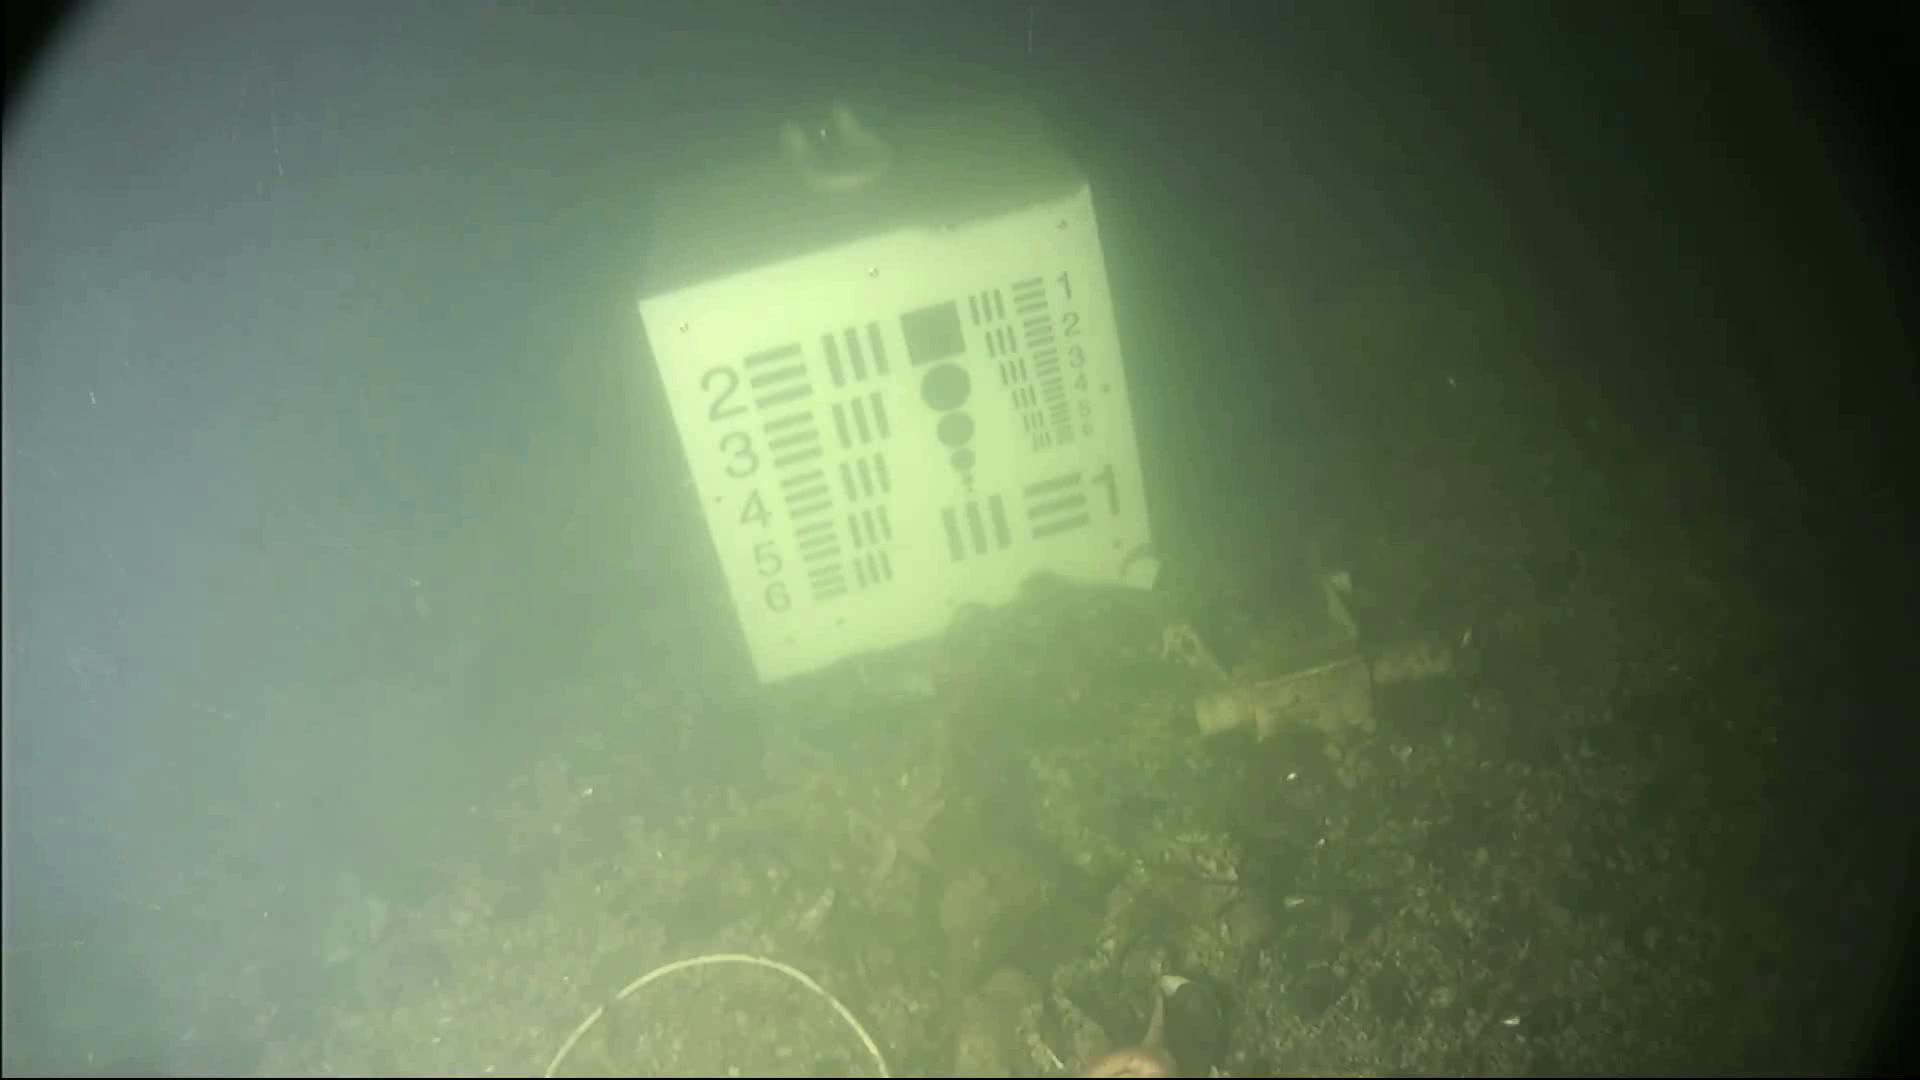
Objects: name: starfish